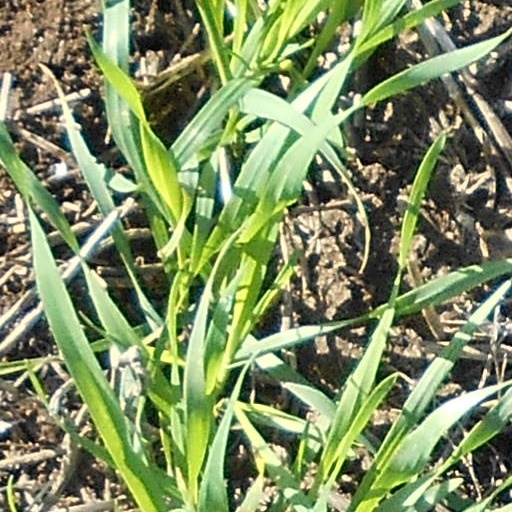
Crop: wheat